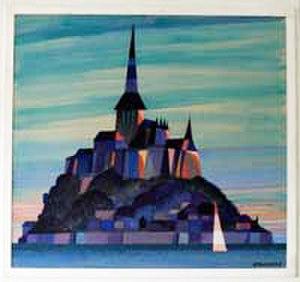
Gabriël Romualdus Maria Smulders était un artiste peintre néerlandais. Ses œuvres se trouvent au Musée impérial de la Guerre au Royaume-Uni et dans le Musée biblique à Amsterdam. Une partie substantielle de ses travaux ont été créés en France et surtout en Normandie.